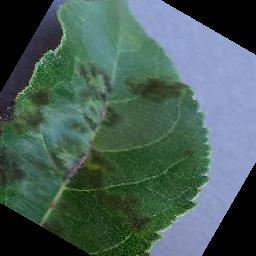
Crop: apple
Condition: scab